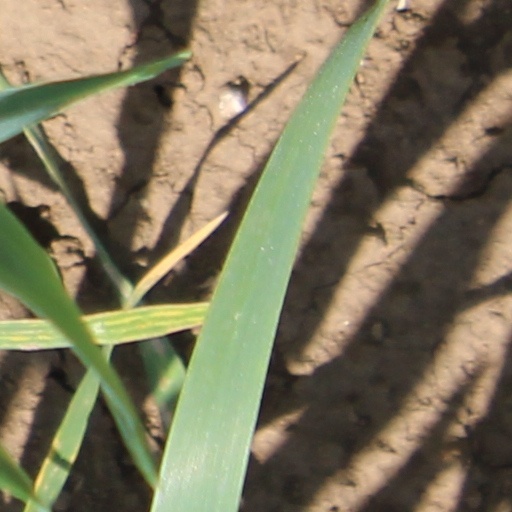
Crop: wheat